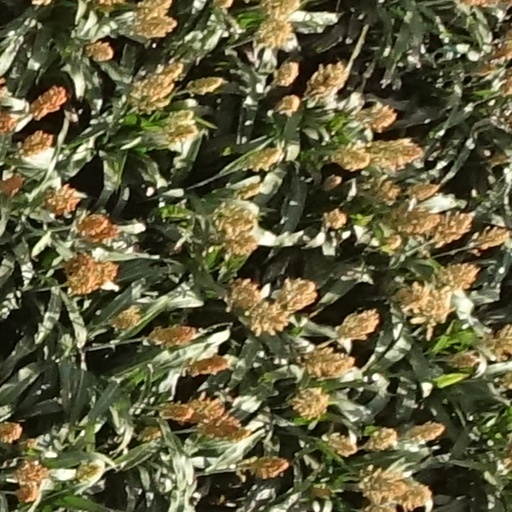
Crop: sorghum